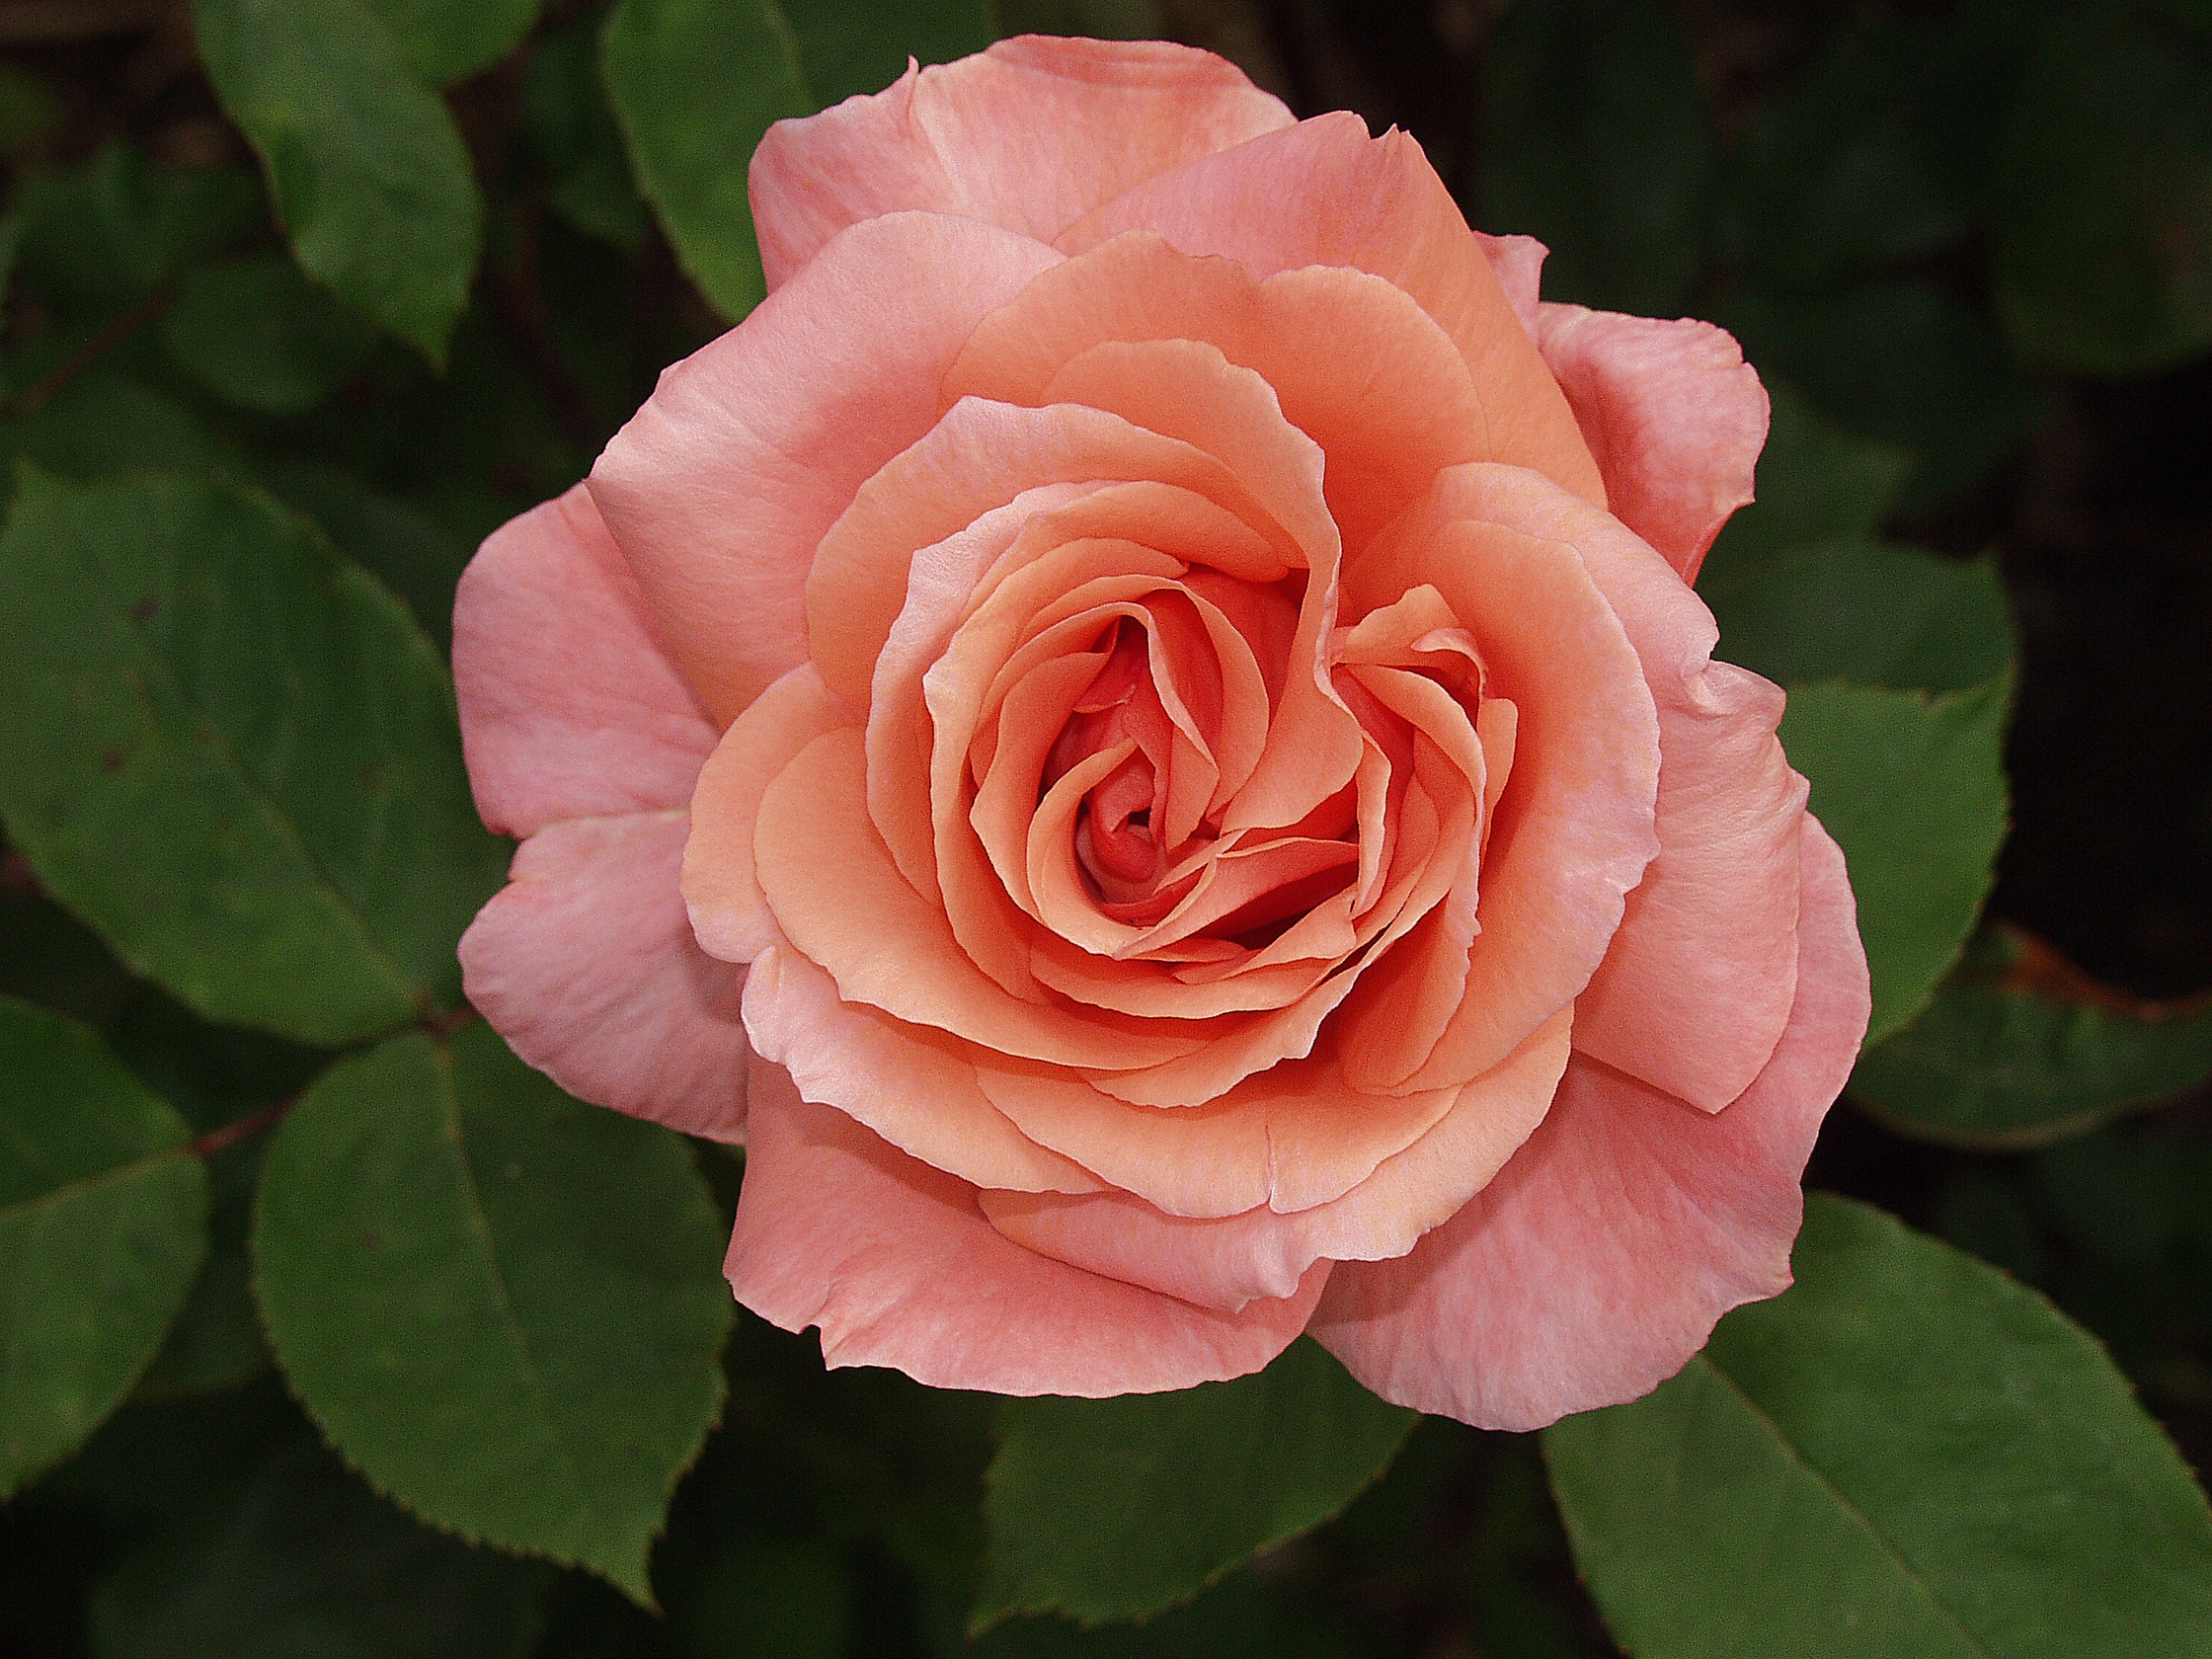
nature, plant, flower, petal, rose, pink, flora, floribunda, flowering plant, garden roses, rose family, land plant, rosa centifolia, rose order